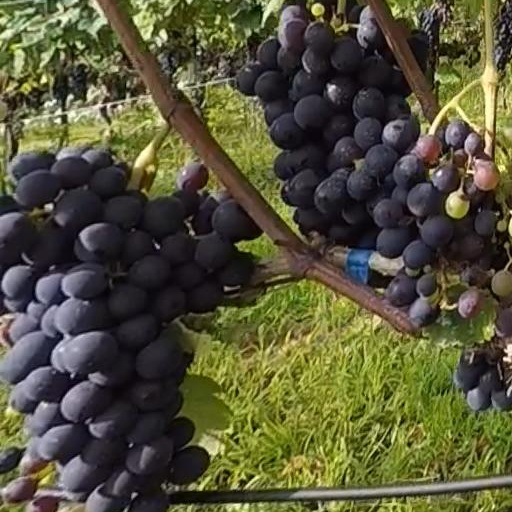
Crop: grape